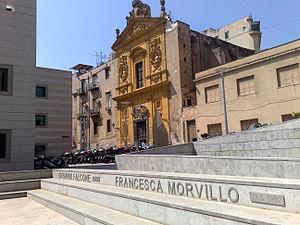
Francesca Laura Morvillo-Falcone, née le 14 décembre 1945 à Palerme et morte assassinée dans la même ville le 23 mai 1992, était une magistrate italienne. Épouse du juge antimafia Giovanni Falcone, elle est victime avec ce dernier d'un attentat perpétré par la Cosa nostra à Capaci.